Opha May Johnson

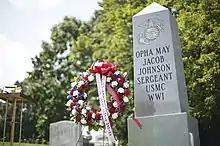
Opha May Johnson’s grave marker, which was unveiled on August 29, 2018.

In late 2017 the Women Marines Association began raising funds to place a marker at Johnson’s burial site. On August 29, 2018, she received a grave marker which celebrated 100 years of women in the marines.